The Tibet Center

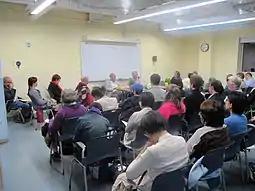
Tibet Center meeting with Khyongla Rato Rinpoche teaching

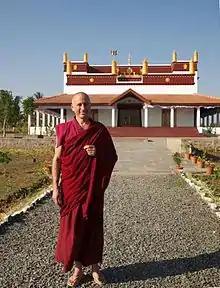
Khen Rinpoche Nicholas Vreeland in front of the temple at Rato Dratsang, January 2015

The Tibet Center, also known as Kunkhyab Thardo Ling, is a dharma center for the study of Tibetan Buddhism. Founded by Venerable Khyongla Rato Rinpoche in 1975, it is one of the oldest Tibetan Buddhist centers in New York City. The current director is Khen Rinpoche Nicholas Vreeland, the abbot of Rato Dratsang monastery. Philip Glass assisted with the founding of The Tibet Center. Since 1991 TTC has invited and hosted the 14th Dalai Lama for teaching events in New York in partnership with the Gere Foundation.